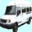
Label: bus